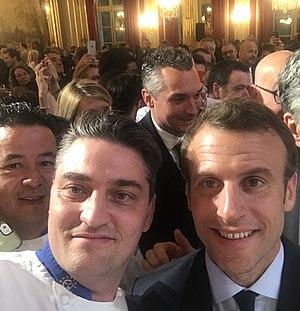
moi et le président de la république
Philippe Geneletti, né le 29 décembre 1974 à Albertville, est un grand chef cuisinier étoilé français.